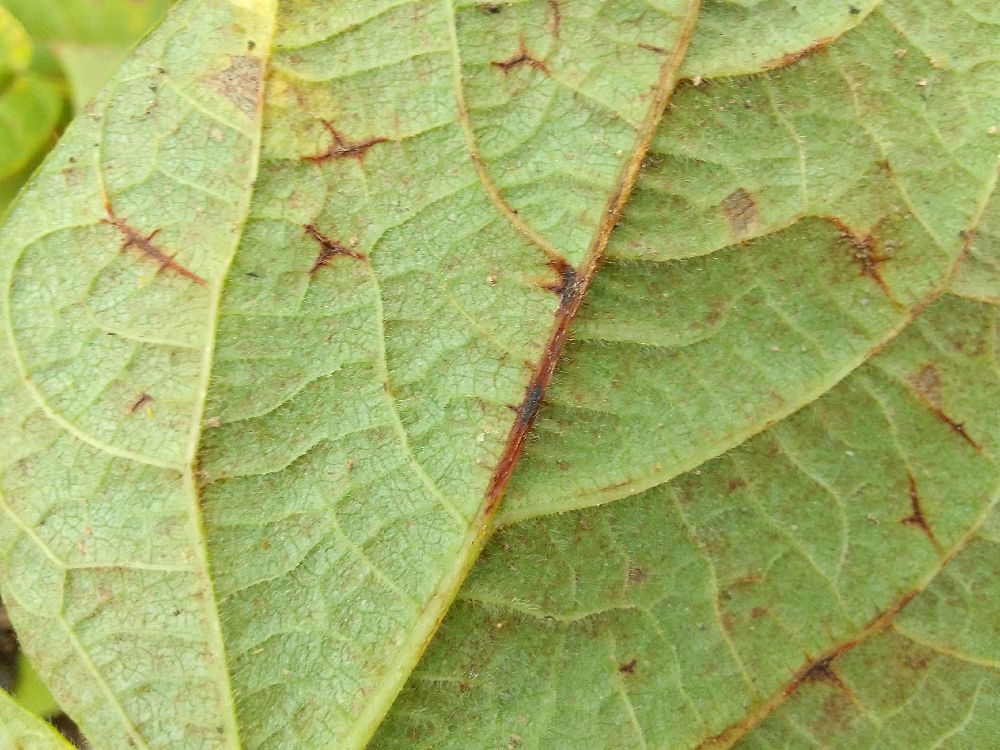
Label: anthracnose